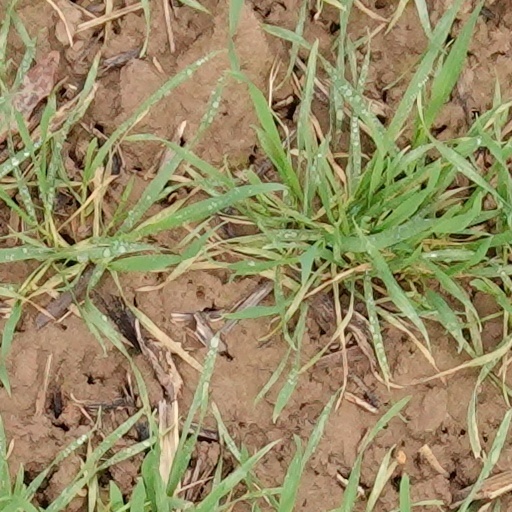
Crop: wheat